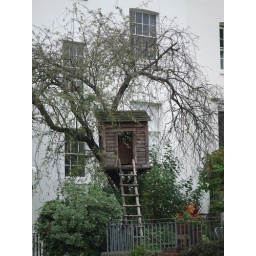
How cool would it have been to actually have a tree house in your garden!